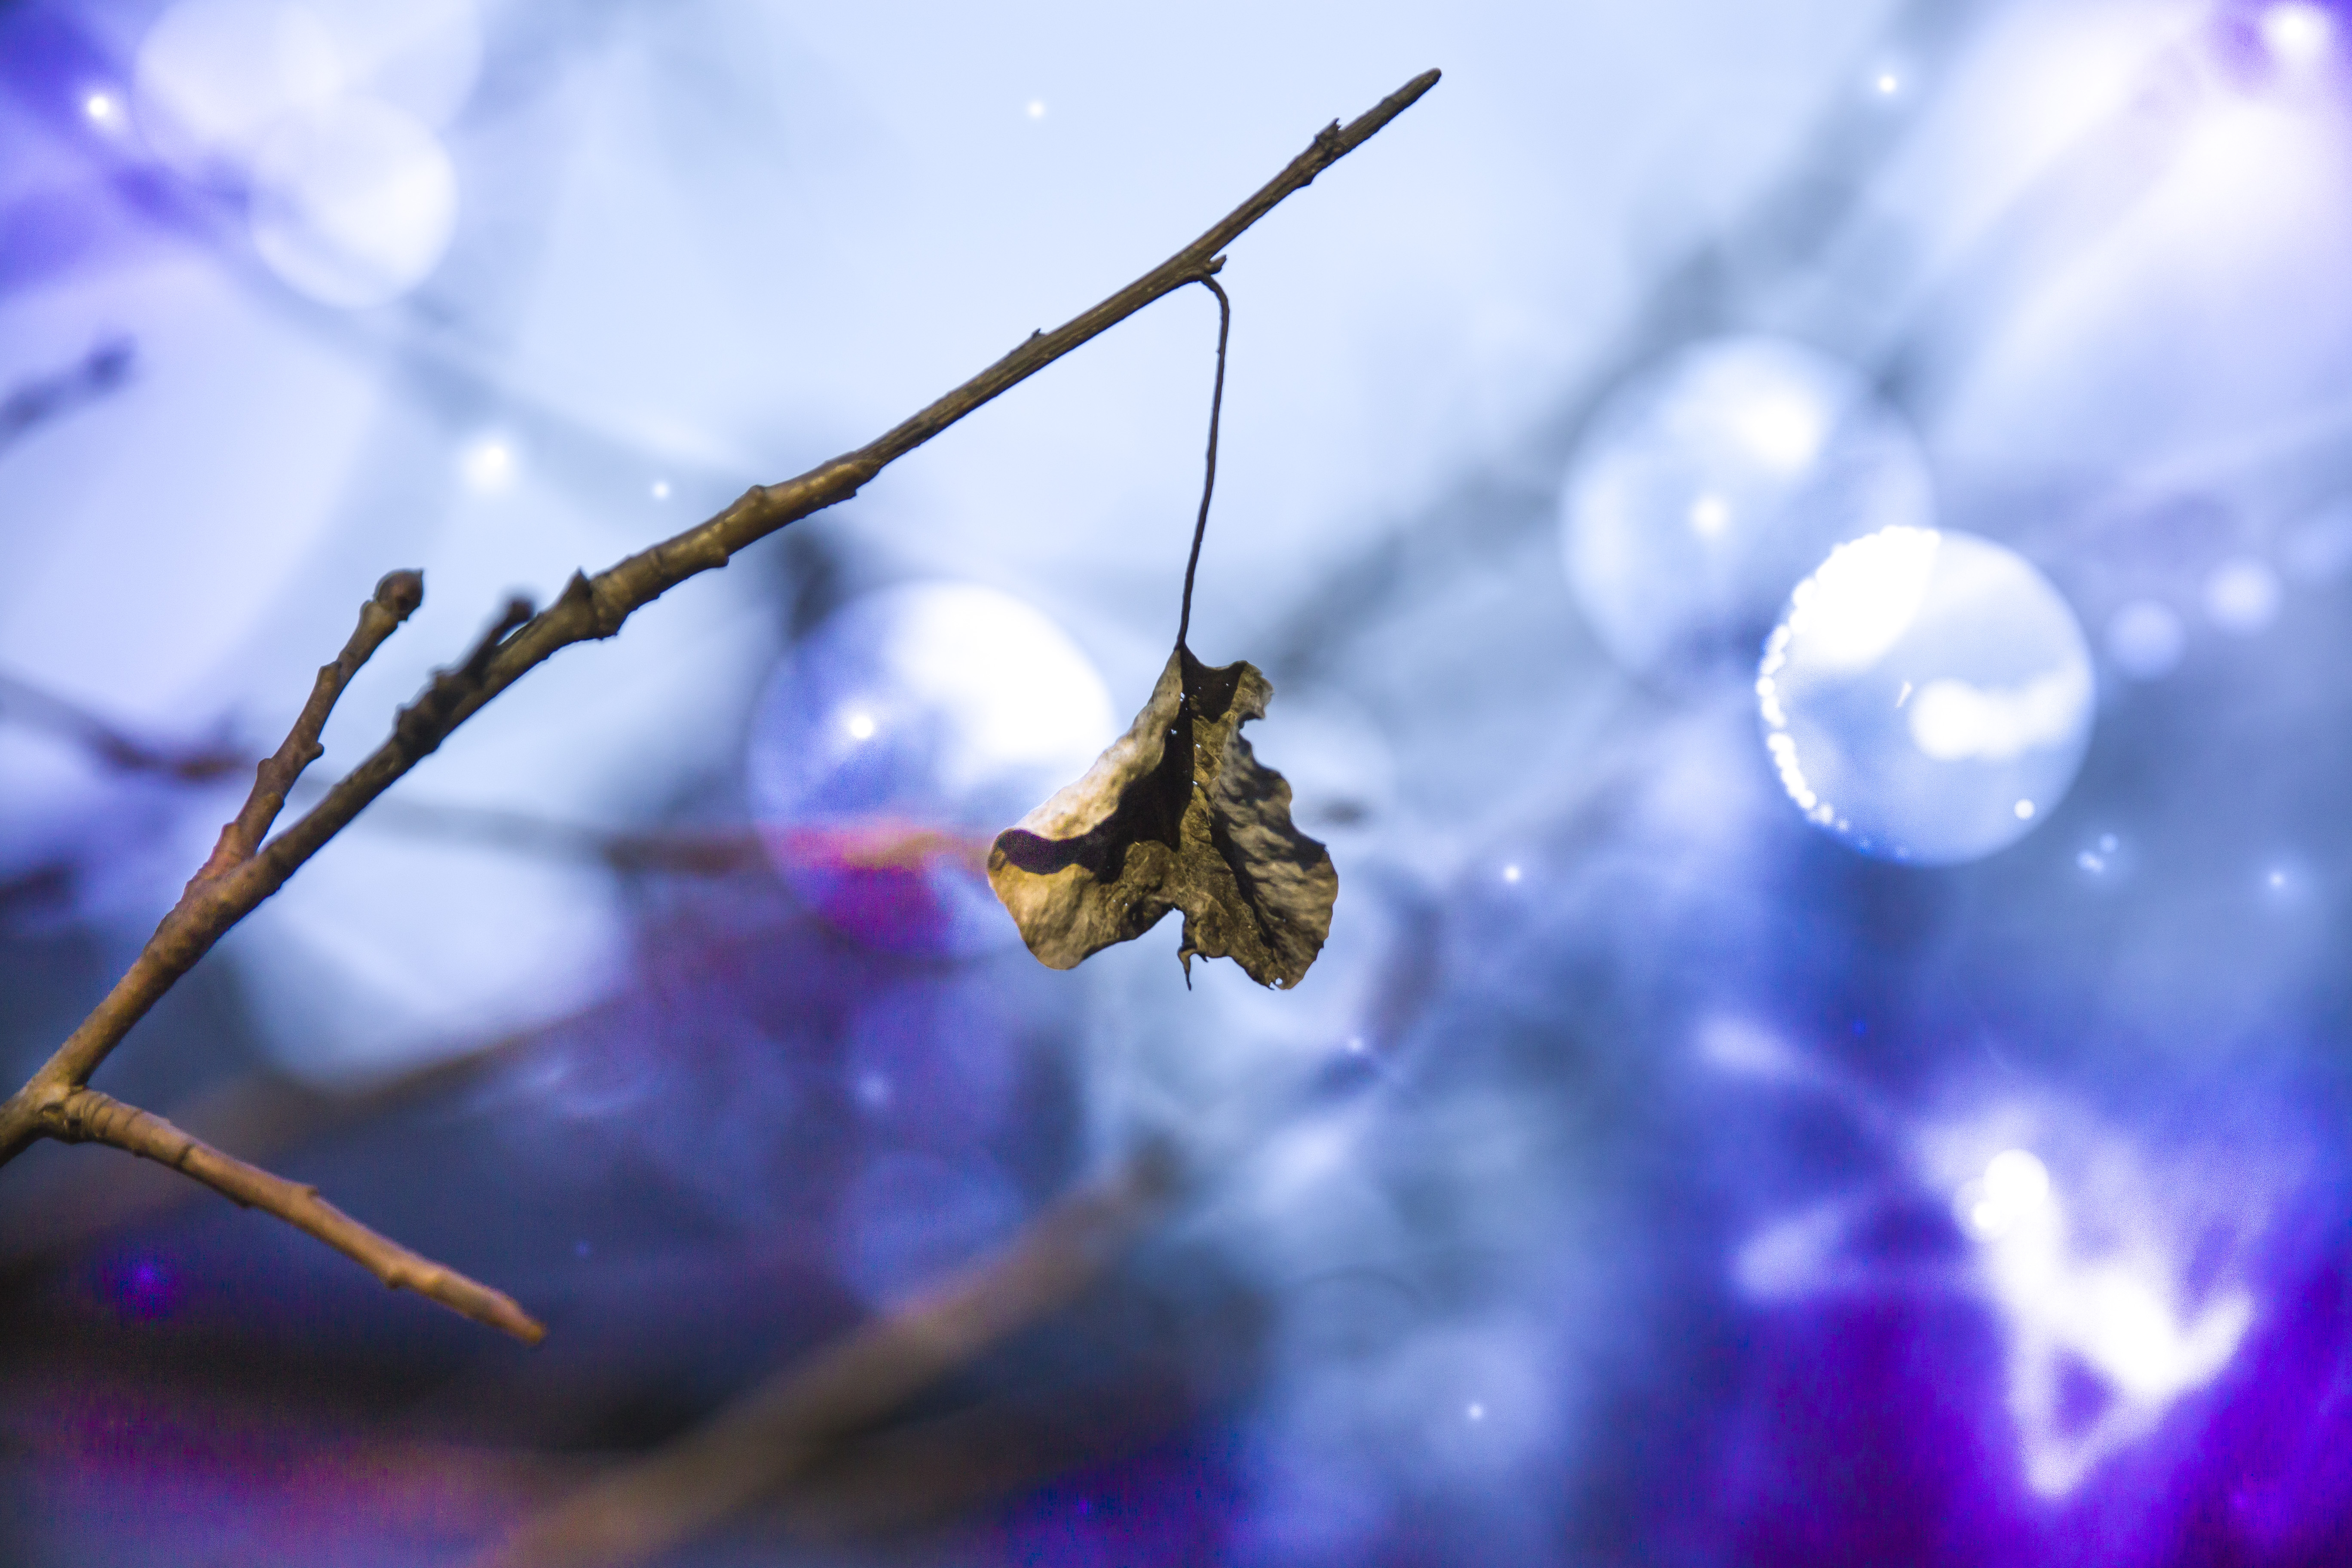
blue, leaf, old, easy, small, silk, light, love, fantastic, dream, lilac, sky, life, mirror, joy, clean, nature, plant, pollinator, insect, arthropod, purple, branch, twig, sunlight, natural landscape, petal, tree, electric blue, freezing, moths and butterflies, pest, wing, magenta, invertebrate, flowering plant, membrane winged insect, macro photography, landscape, dusk, blossom, wildlife, grass, winter, lens flare, reflection, evening, backlighting, flower, autumn, astronomical object, night, plant stem, wildflower